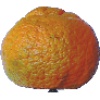
Label: mandarine